Anton Forti

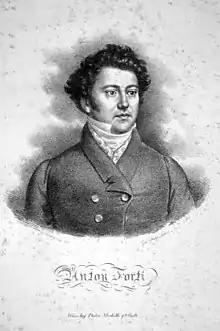
Anton Forti, by Joseph Lanzedelly the Elder

Franz Anton Forti (8 June 1790 – 16 July 1859) was an Austrian operatic baritone. He took leading roles in operas by Mozart and Weber, and in revivals of Beethoven's opera "Fidelio". He appeared for many years at the Theater am Kärntnertor, the royal court theatre of Vienna.